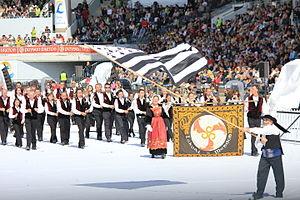
bagad Ronsed-Mor pendant le FIL 2012
Le Bagad Roñsed-Mor est basé à Locoal-Mendon. Il a été créé en 1969 par Alan Le Buhé et fait partie des bagadoù les plus titrés en Bretagne. Son nom signifie hippocampes. Cet animal, que l'on trouve dans la rivière d'Étel, est le symbole du bagad.
Locoal-Mendon [lɔkwal mɛ̃dɔ̃] est une commune française, située dans le département du Morbihan en région Bretagne.